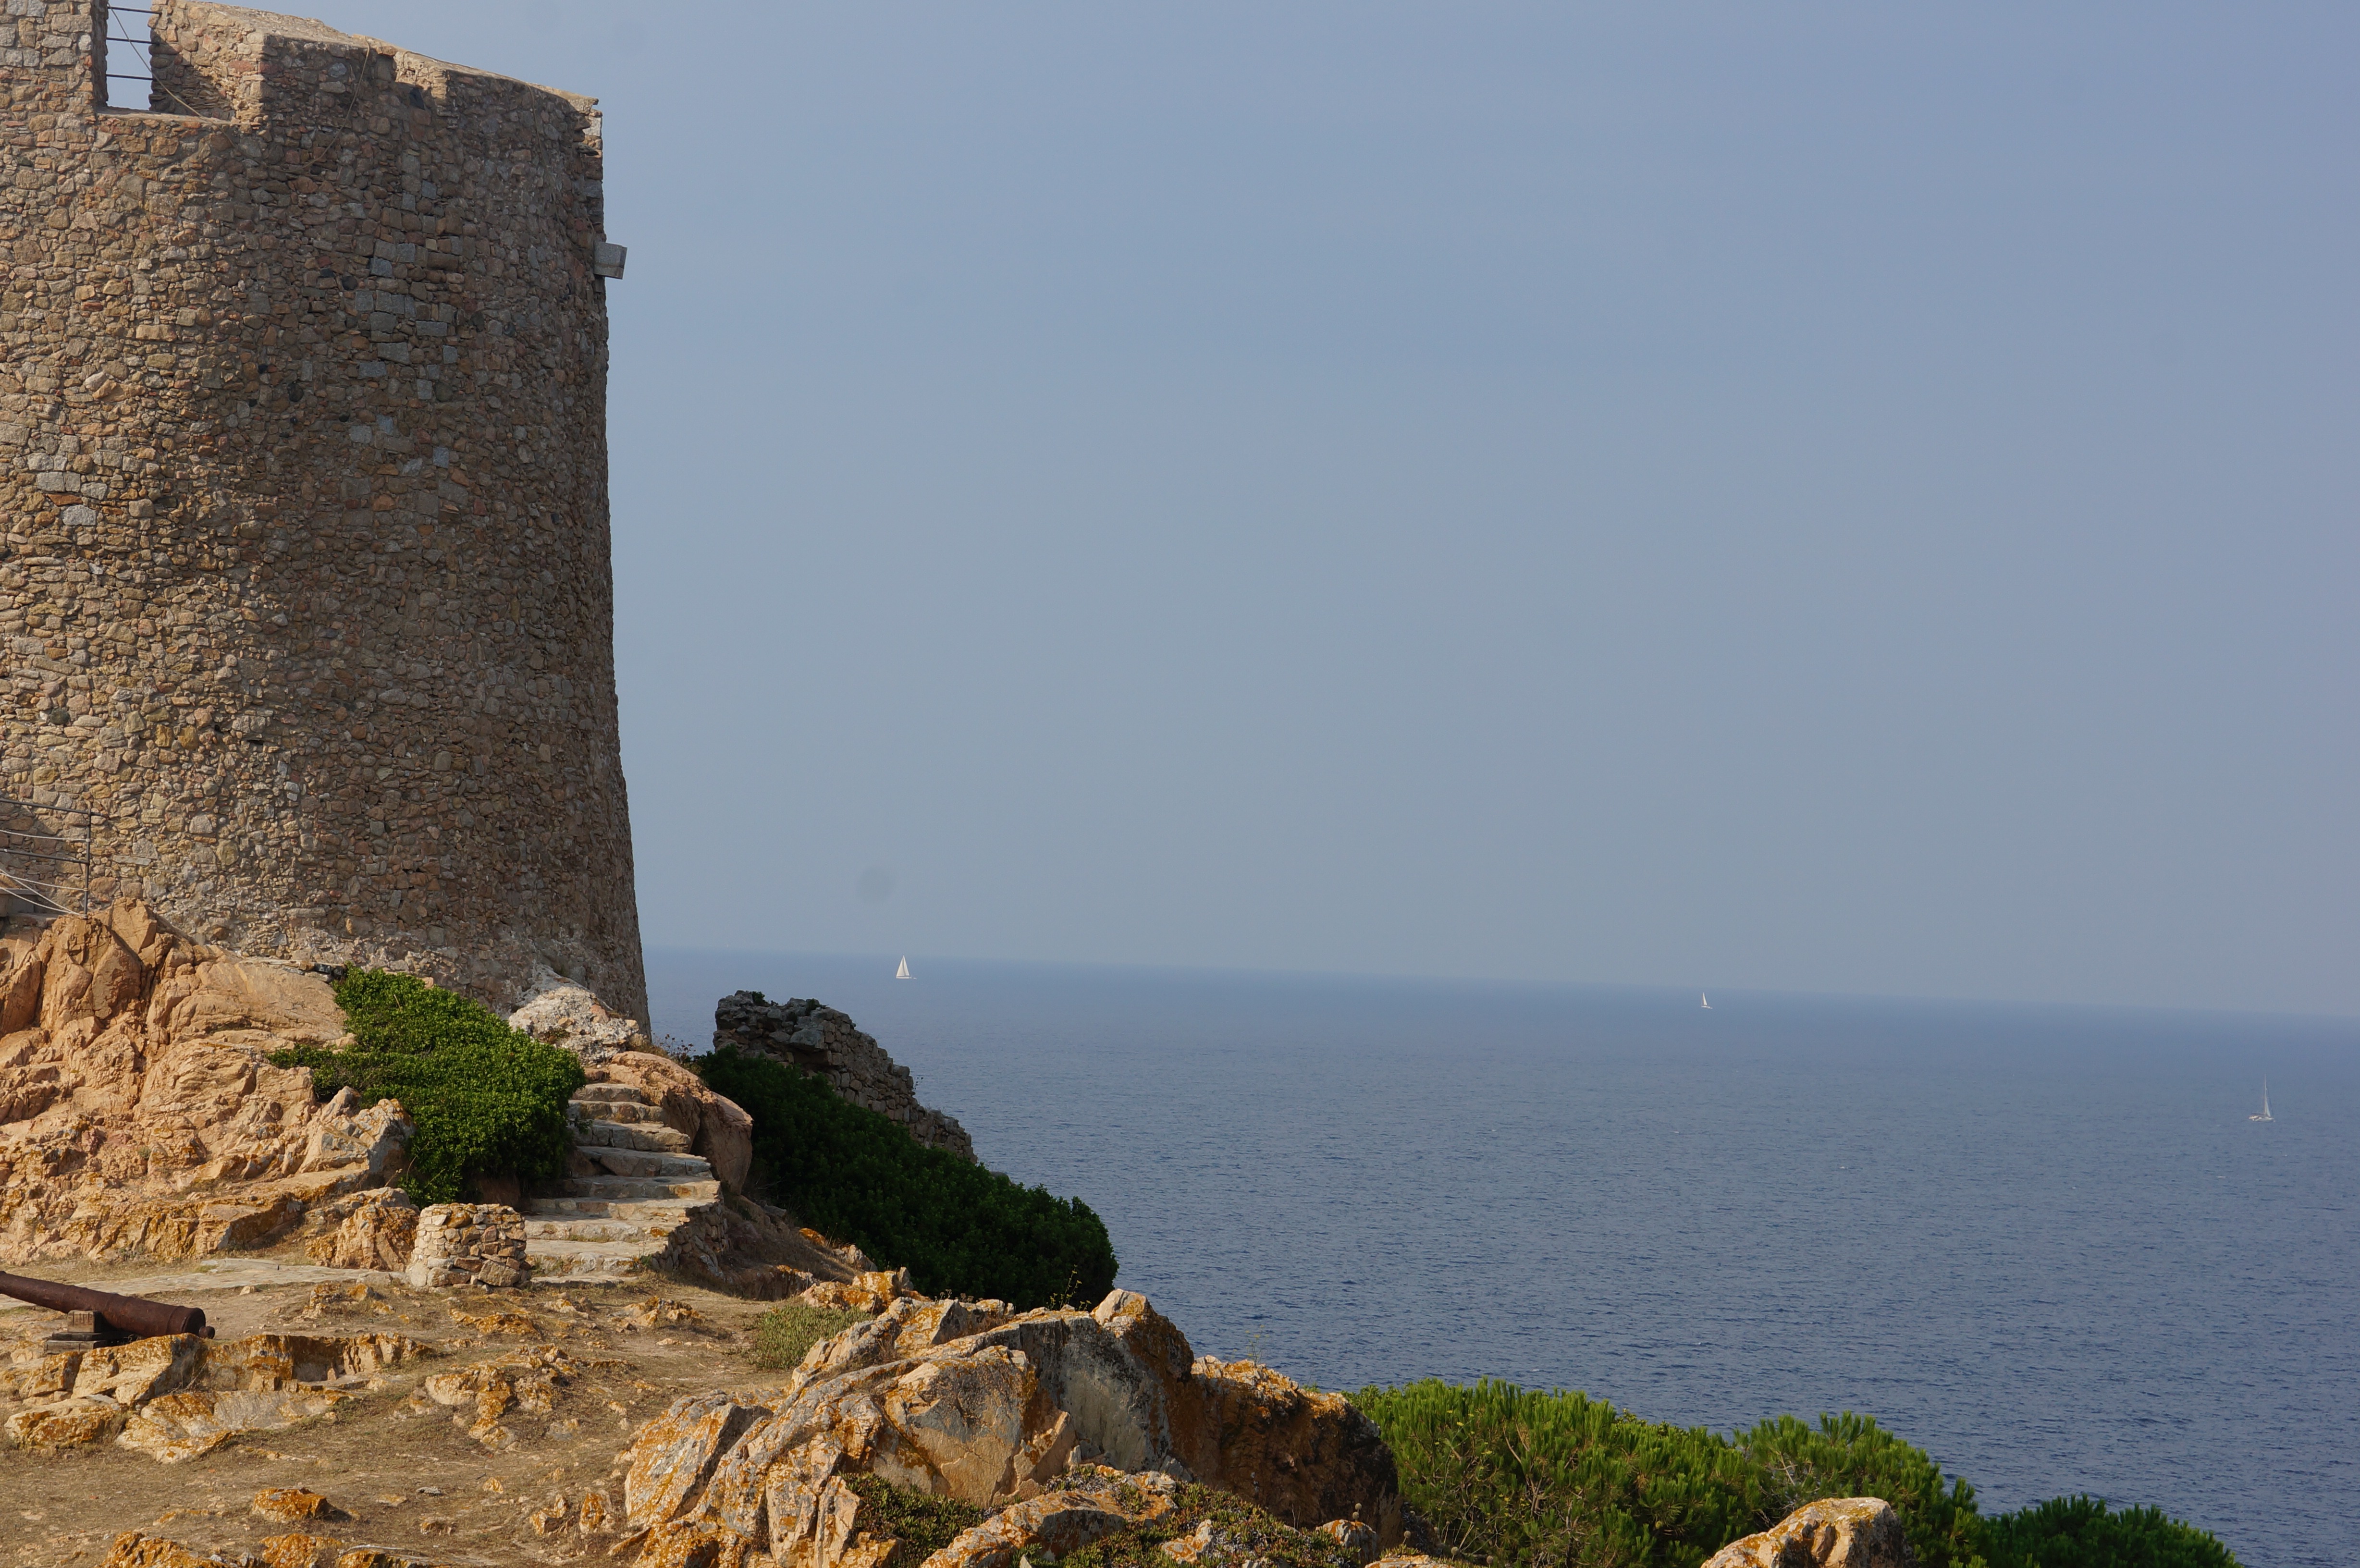
sea, coast, water, rock, ocean, shore, old, vacation, cliff, tower, bay, castle, fortification, terrain, cape